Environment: real
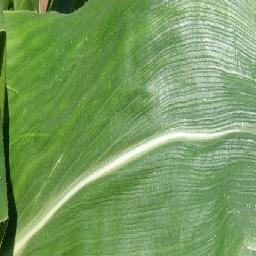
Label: healthy